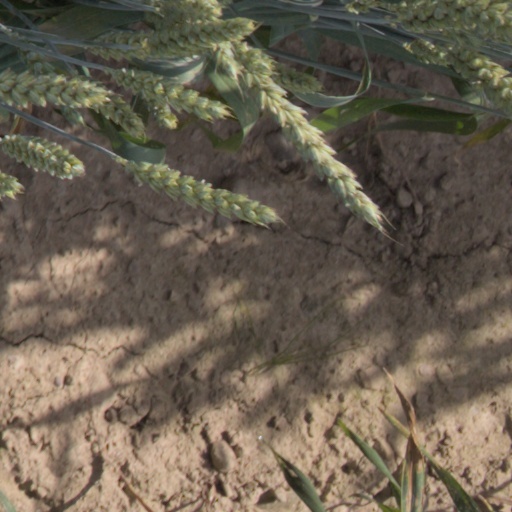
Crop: wheat